Argentina

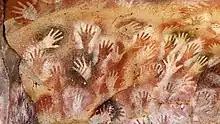
The Cave of the Hands in Santa Cruz province

Evidence suggests that humans inhabited what is now Argentina as early as 21,000 years ago. In 2015, fossilized bones of a large, extinct armored mammal called "Neosclerocalyptus" were unearthed near Buenos Aires. These bones bore cut marks indicative of butchering with stone tools, implying human activity during the Last Glacial Maximum. Further south, the Piedra Museo site in Santa Cruz Province has yielded human remains and artifacts dating back approximately 11,000 years. Discoveries at this site include spearheads associated with extinct megafauna such as "Mylodon" and "Hippidion", highlighting the advanced hunting practices of early inhabitants. Another significant site is the Cueva de las Manos (Cave of the Hands), also located in Santa Cruz. This cave features stenciled handprints and hunting scenes created between 7,300 BC and 700 AD, offering insights into the lives of early hunter-gatherer communities.